Sagar district

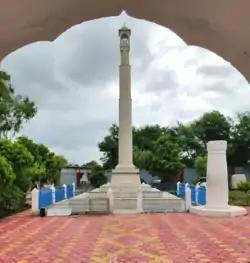
Manastambha at Pateriya Ji

Neminagar Jain Tirth is in Banda tehsil located 30 km from Sagar on National Highway NH-86. It was built in the name of Aacharya Shri 108 Nemisagar ji maharaj by the blessings of his disciple aacharya 108 shri dayasagar ji maharaj. This temple has one choubisi (24 tirthankars god on 24 different altars), one levitated trikal choubisi (Lords of time passes, the time now and time to be), and a navagraha mandir (Lords of nine planets).